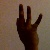
The image shows a hand gesture representing the number 9 in Indian Sign Language.